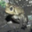
Label: frog